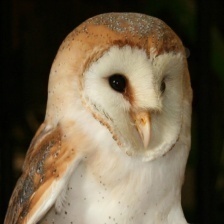
Species: BARN OWL
Scientific name: TYTO ALBA
ImageNet parent category: great_grey_owl